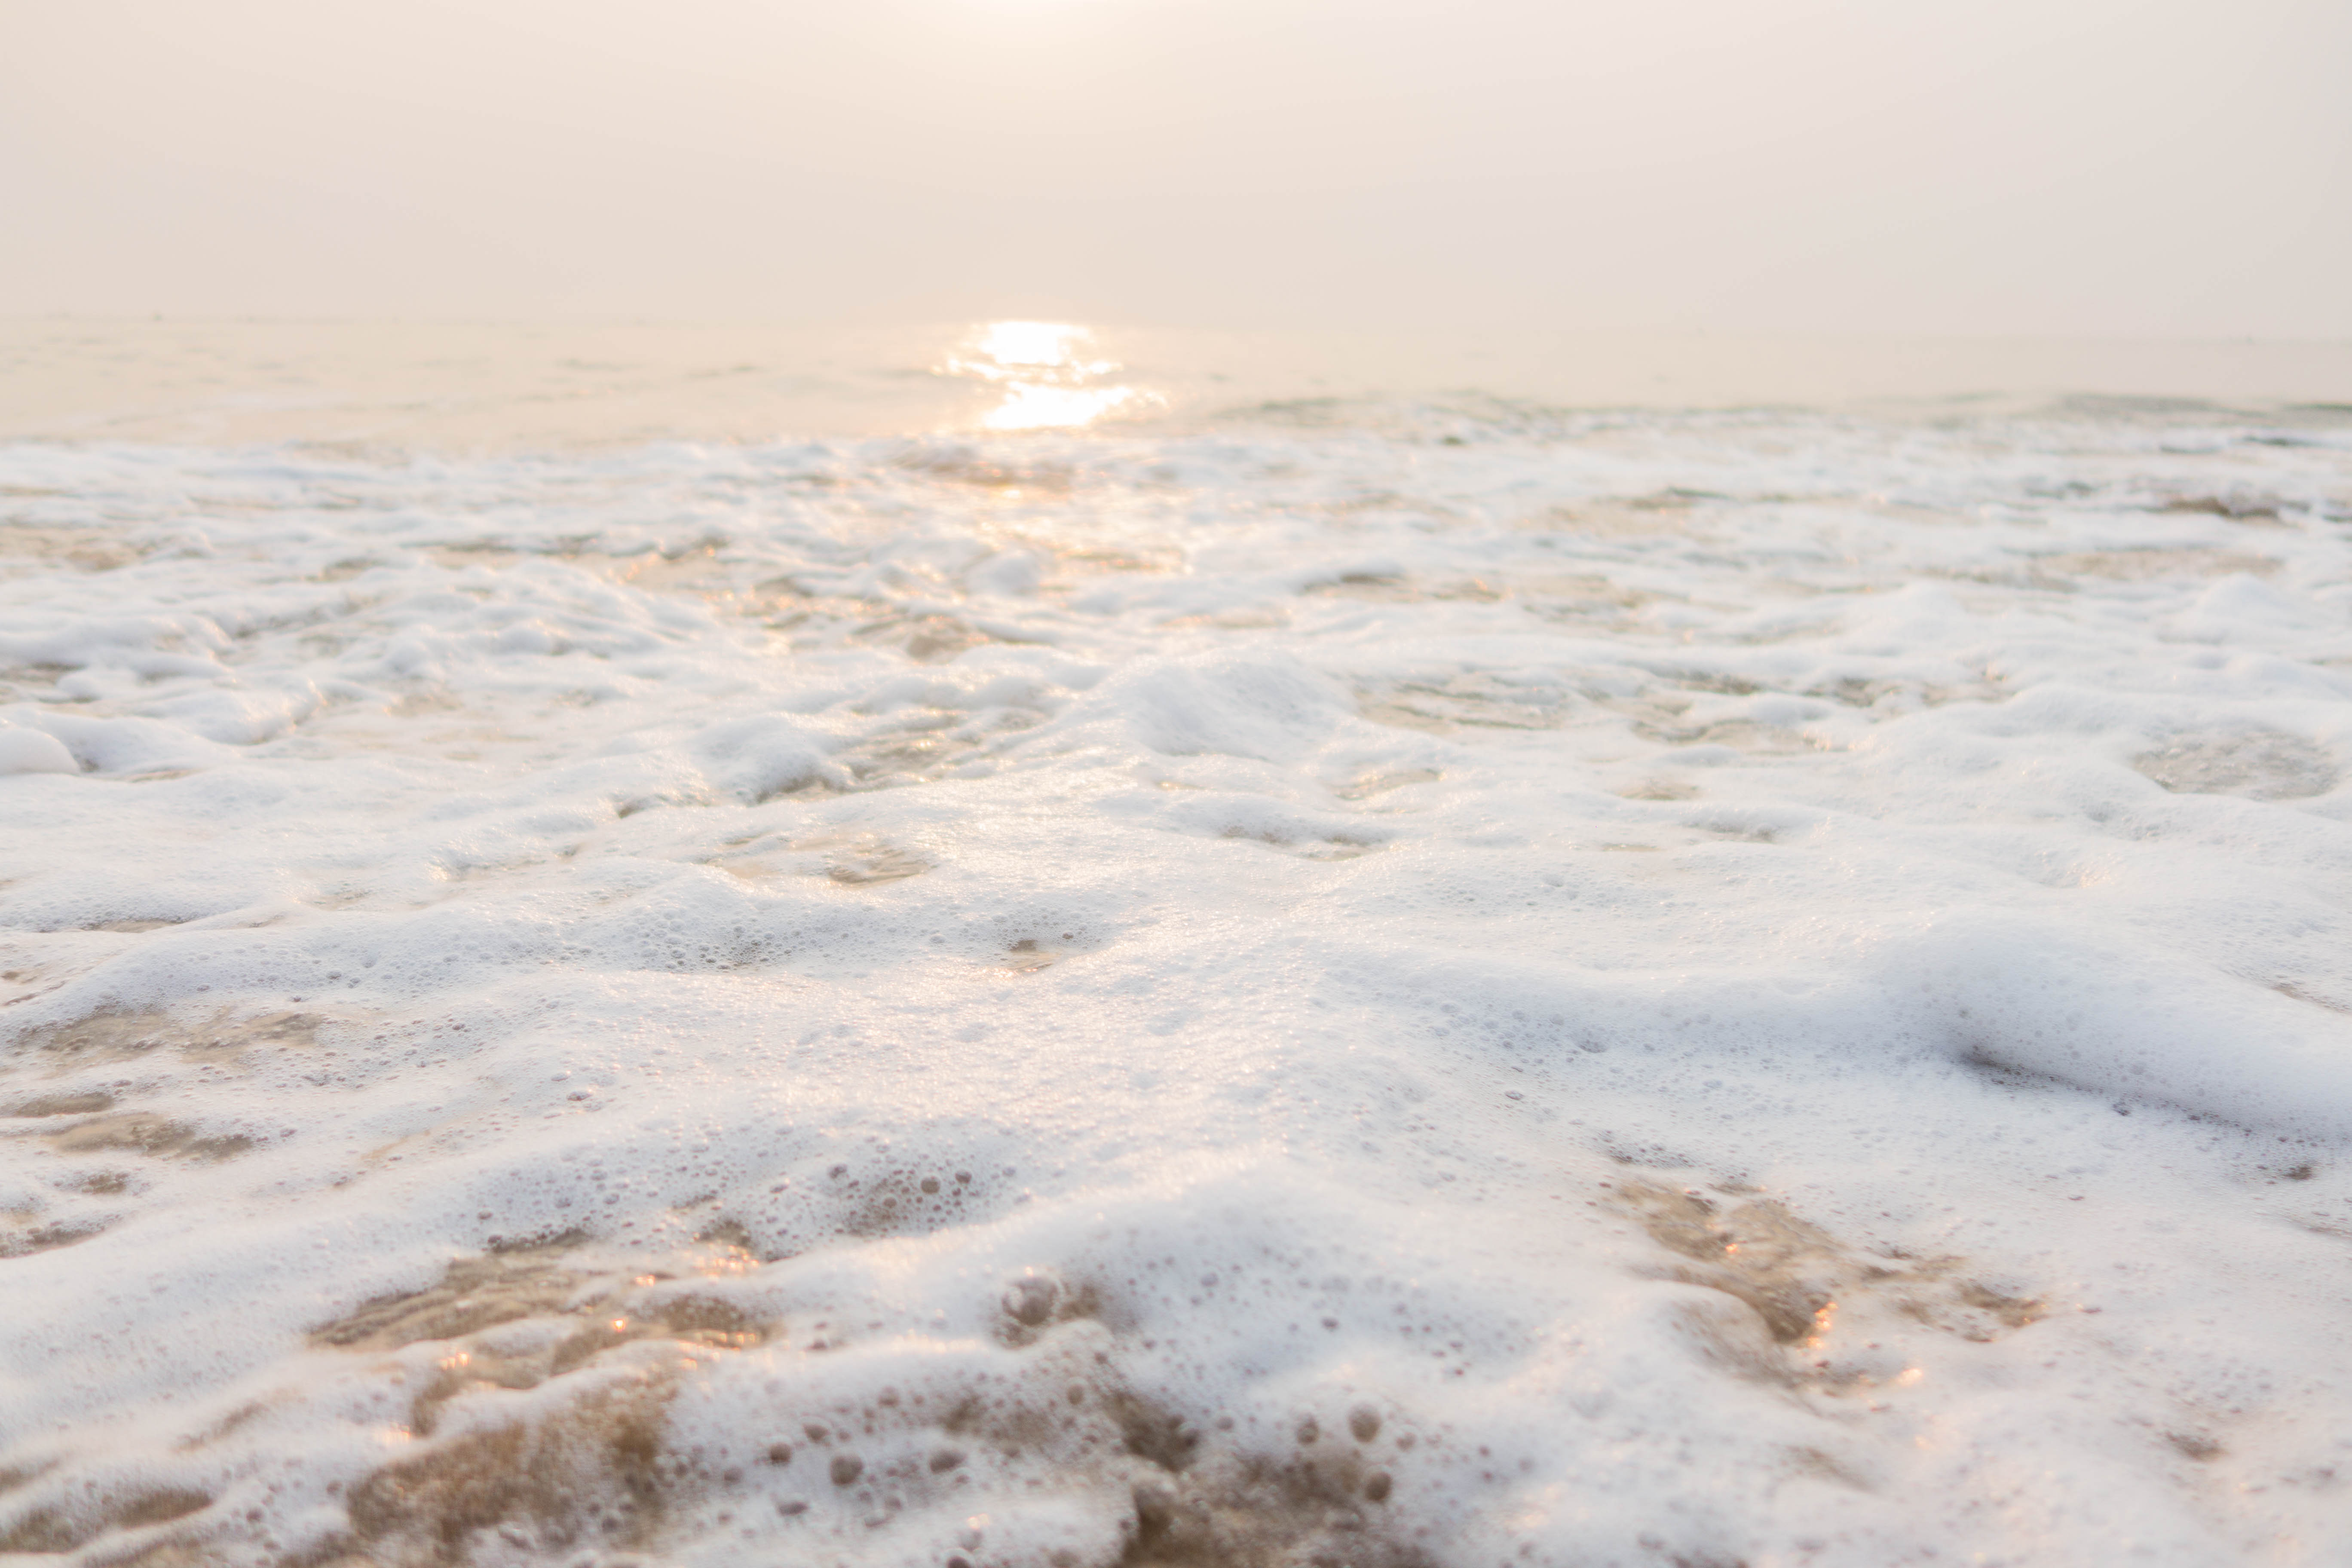
sea, morning, soft wave, sky, atmospheric phenomenon, natural environment, winter, ocean, horizon, wave, water, shore, freezing, atmosphere, snow, calm, sunlight, ice, vacation, beach, cloud, landscape, arctic, coast, sand, wind wave, tundra